Montserrat Caballé

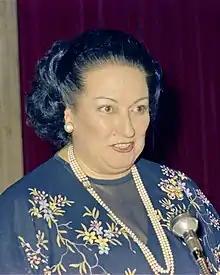
Caballé in 1982

In 1987, Caballé made a rare excursion into the world of pop music when she released a duet with Freddie Mercury, the lead singer of the rock band Queen, which was titled "Barcelona". The song was inspired by Caballé's home city and later used as one of the two official theme songs for the 1992 Olympic Games. Mercury was a great admirer of Caballé, considering her voice to be "the best in the world". The single was followed by an album of the same name which was released the following year and featured further collaborations between the two performers. The title track later became the anthem of the 1992 Summer Olympics which was hosted by Caballé's native city, and appeared again in the pop music charts throughout Europe. Caballé also performed the song live, accompanied by a recording by Mercury, who had died in 1991, before the 1999 UEFA Champions League final in Barcelona's Camp Nou stadium.